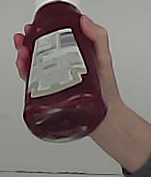
Product: heinz_ketchup